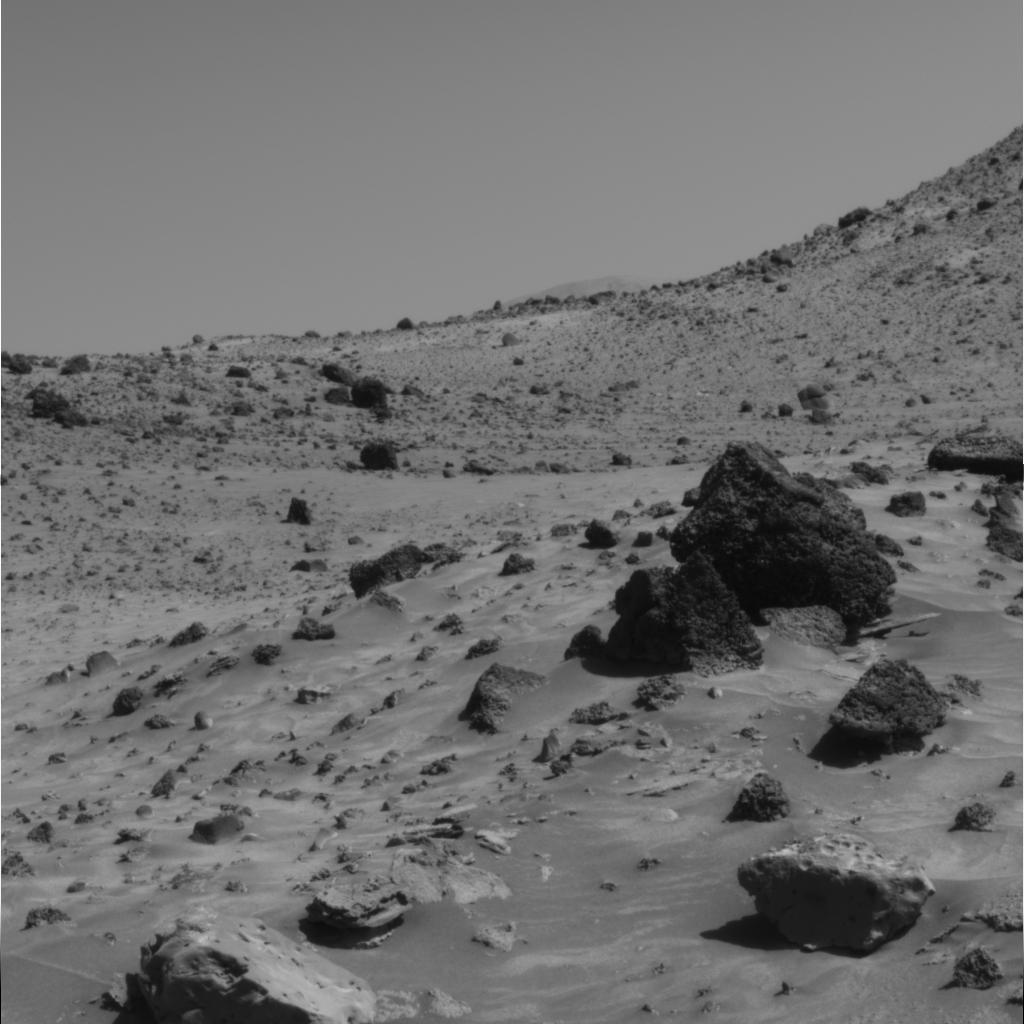
Surface features visible: Float Rocks, Clasts, Dunes/Ripples, Rock (Round Features), Soil, Distant Vista, Sky